Australian Rostrum

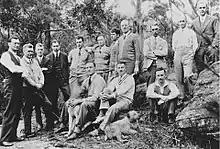
Rostrum Club 1, July 1931 Pilgrimage to Speaker's Rock, Back Row: s c Robertson, C M Purnell, J G Hardman, Stuart McPhee, NC Burgess, Hilton Gordon, R Noble, Robert Swainson, A C Stiles, Edgar Barratt, Fred Seasons. Front Row: Jack Caffin, Charles Claiton, Alan Crook

After the first meeting under a yew tree at Greendale Farm near Manchester, meetings for YMCA members were held on Wednesday evenings in the local YMCA building. In 1924 a young Australian Engineer training in Manchester, Alan Crook (later MBE), joined Rostrum while studying at the Victoria University of Manchester. The following year he returned to Australia.